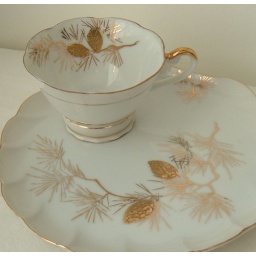
Beautiful white and sparkling gold pinecone cups and sandwich plates...4 sets...Made in japan